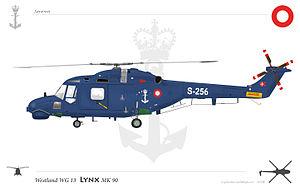
westland Lynx Danish Marine
Le Lynx est un hélicoptère conçu par Westland Helicopters et produit conjointement avec Aérospatiale.